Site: brandenburg
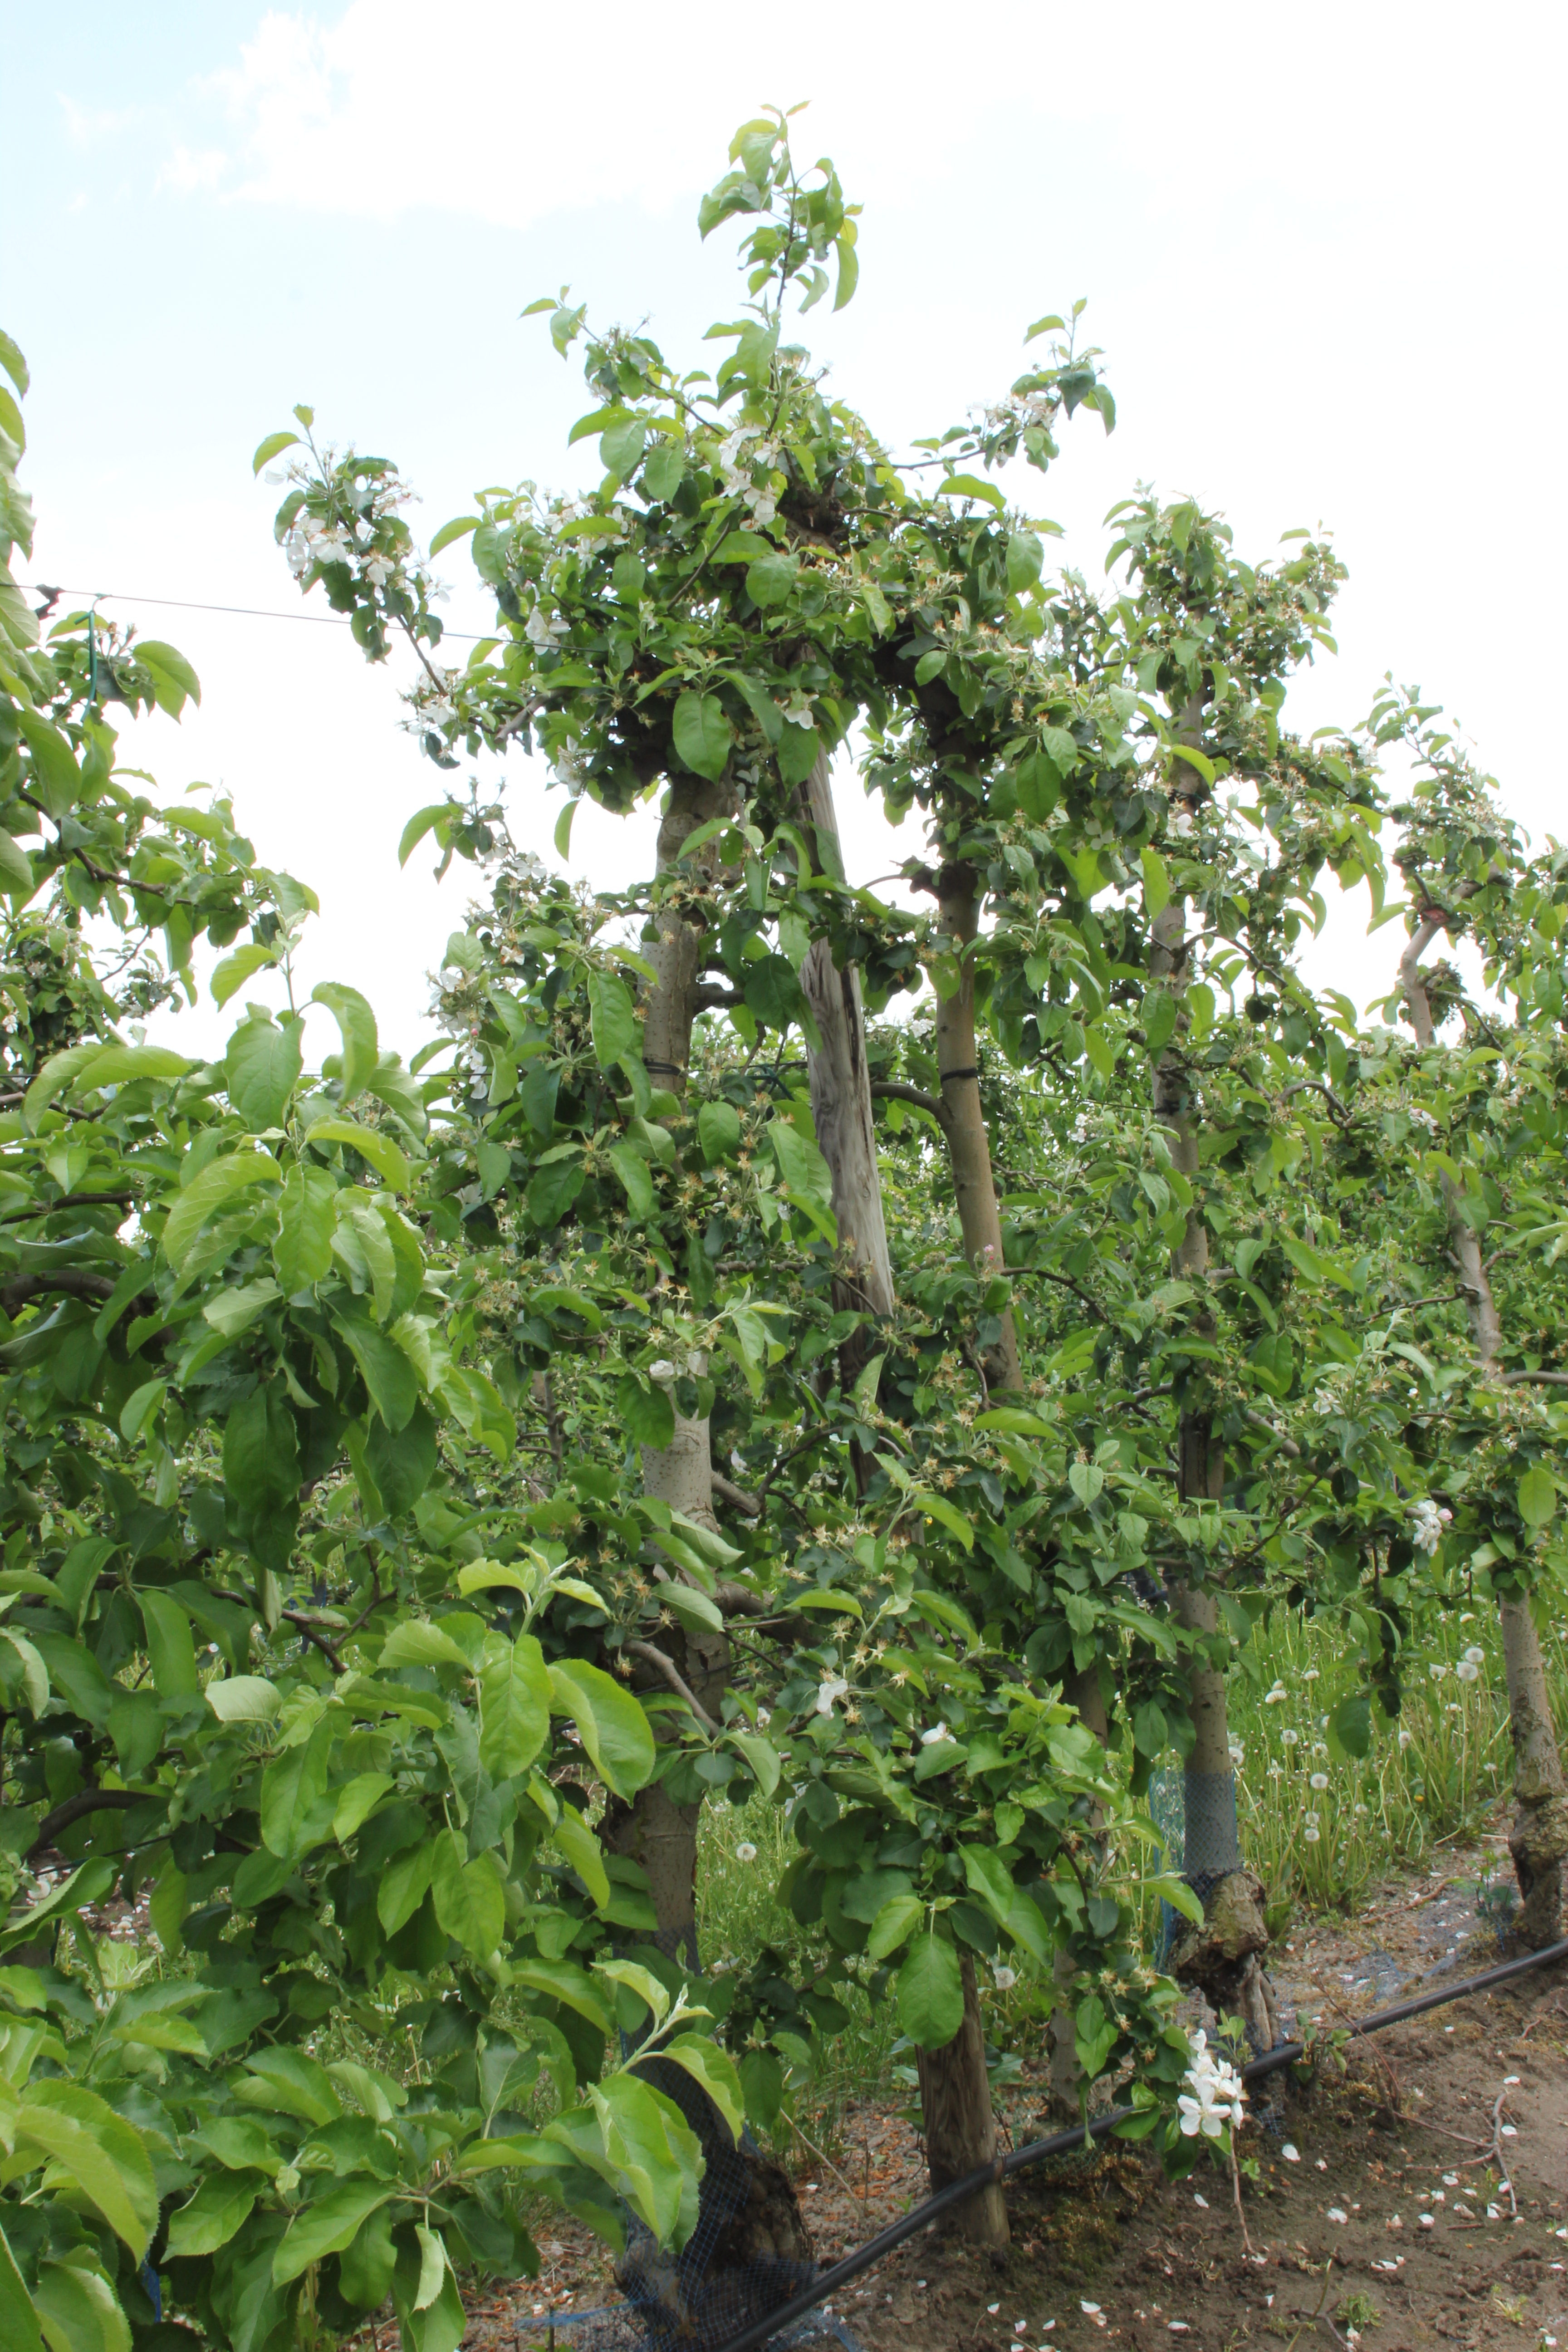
Growth stage (BBCH 67): Flowering